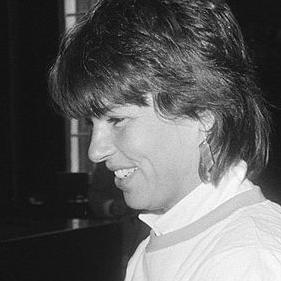
Age: 33